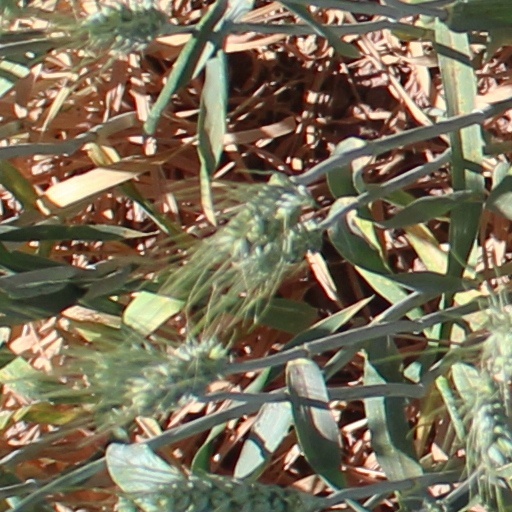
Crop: wheat